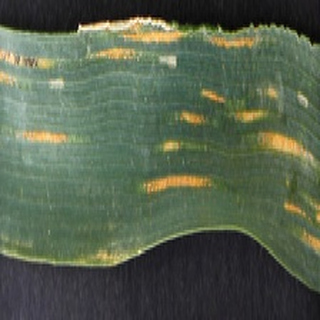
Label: wheat_yellow_rust